Togari (manga)

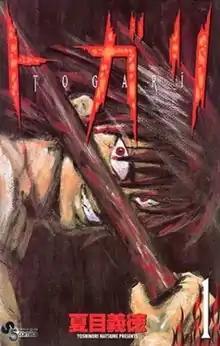
First volume cover, featuring Tobei

is a Japanese manga series written and illustrated by Yoshinori Natsume. The story follows orphan Tobei, who was beheaded for committing countless crimes in the Edo period and sent to Hell where he suffered for 300 years. The regent of Hell makes Tobei an offer to slay 108 "Togas" (spiritual manifestations of sin) in 108 days in 21st-century Japan with Togari, a magical sword. Tobei readily agrees for the chance to be free from Hell.